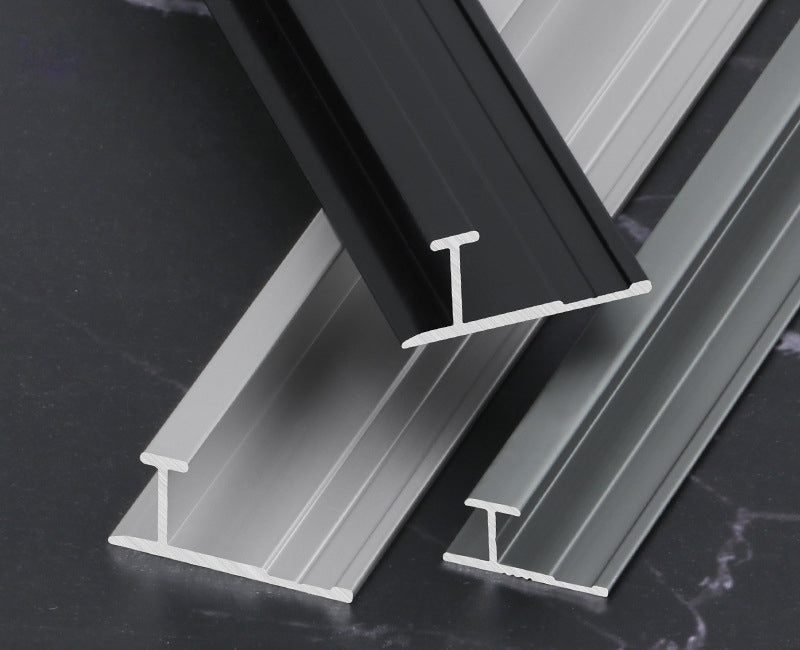
Aluminum Wall Panel Trim H Joint Clip: Durable Metal Edge Strips for Stylish Wall Panels
Aluminum wall panel trims support your wall panels and give them a clean, smooth look without any exposed or unsightly edges. These metal trims not only provide the finishing touch but also add decorative elements that enhance the overall appearance of your walls or siding.
Brand: Wall Panels Hub
Category: Hardware > Building Materials > Wall Paneling